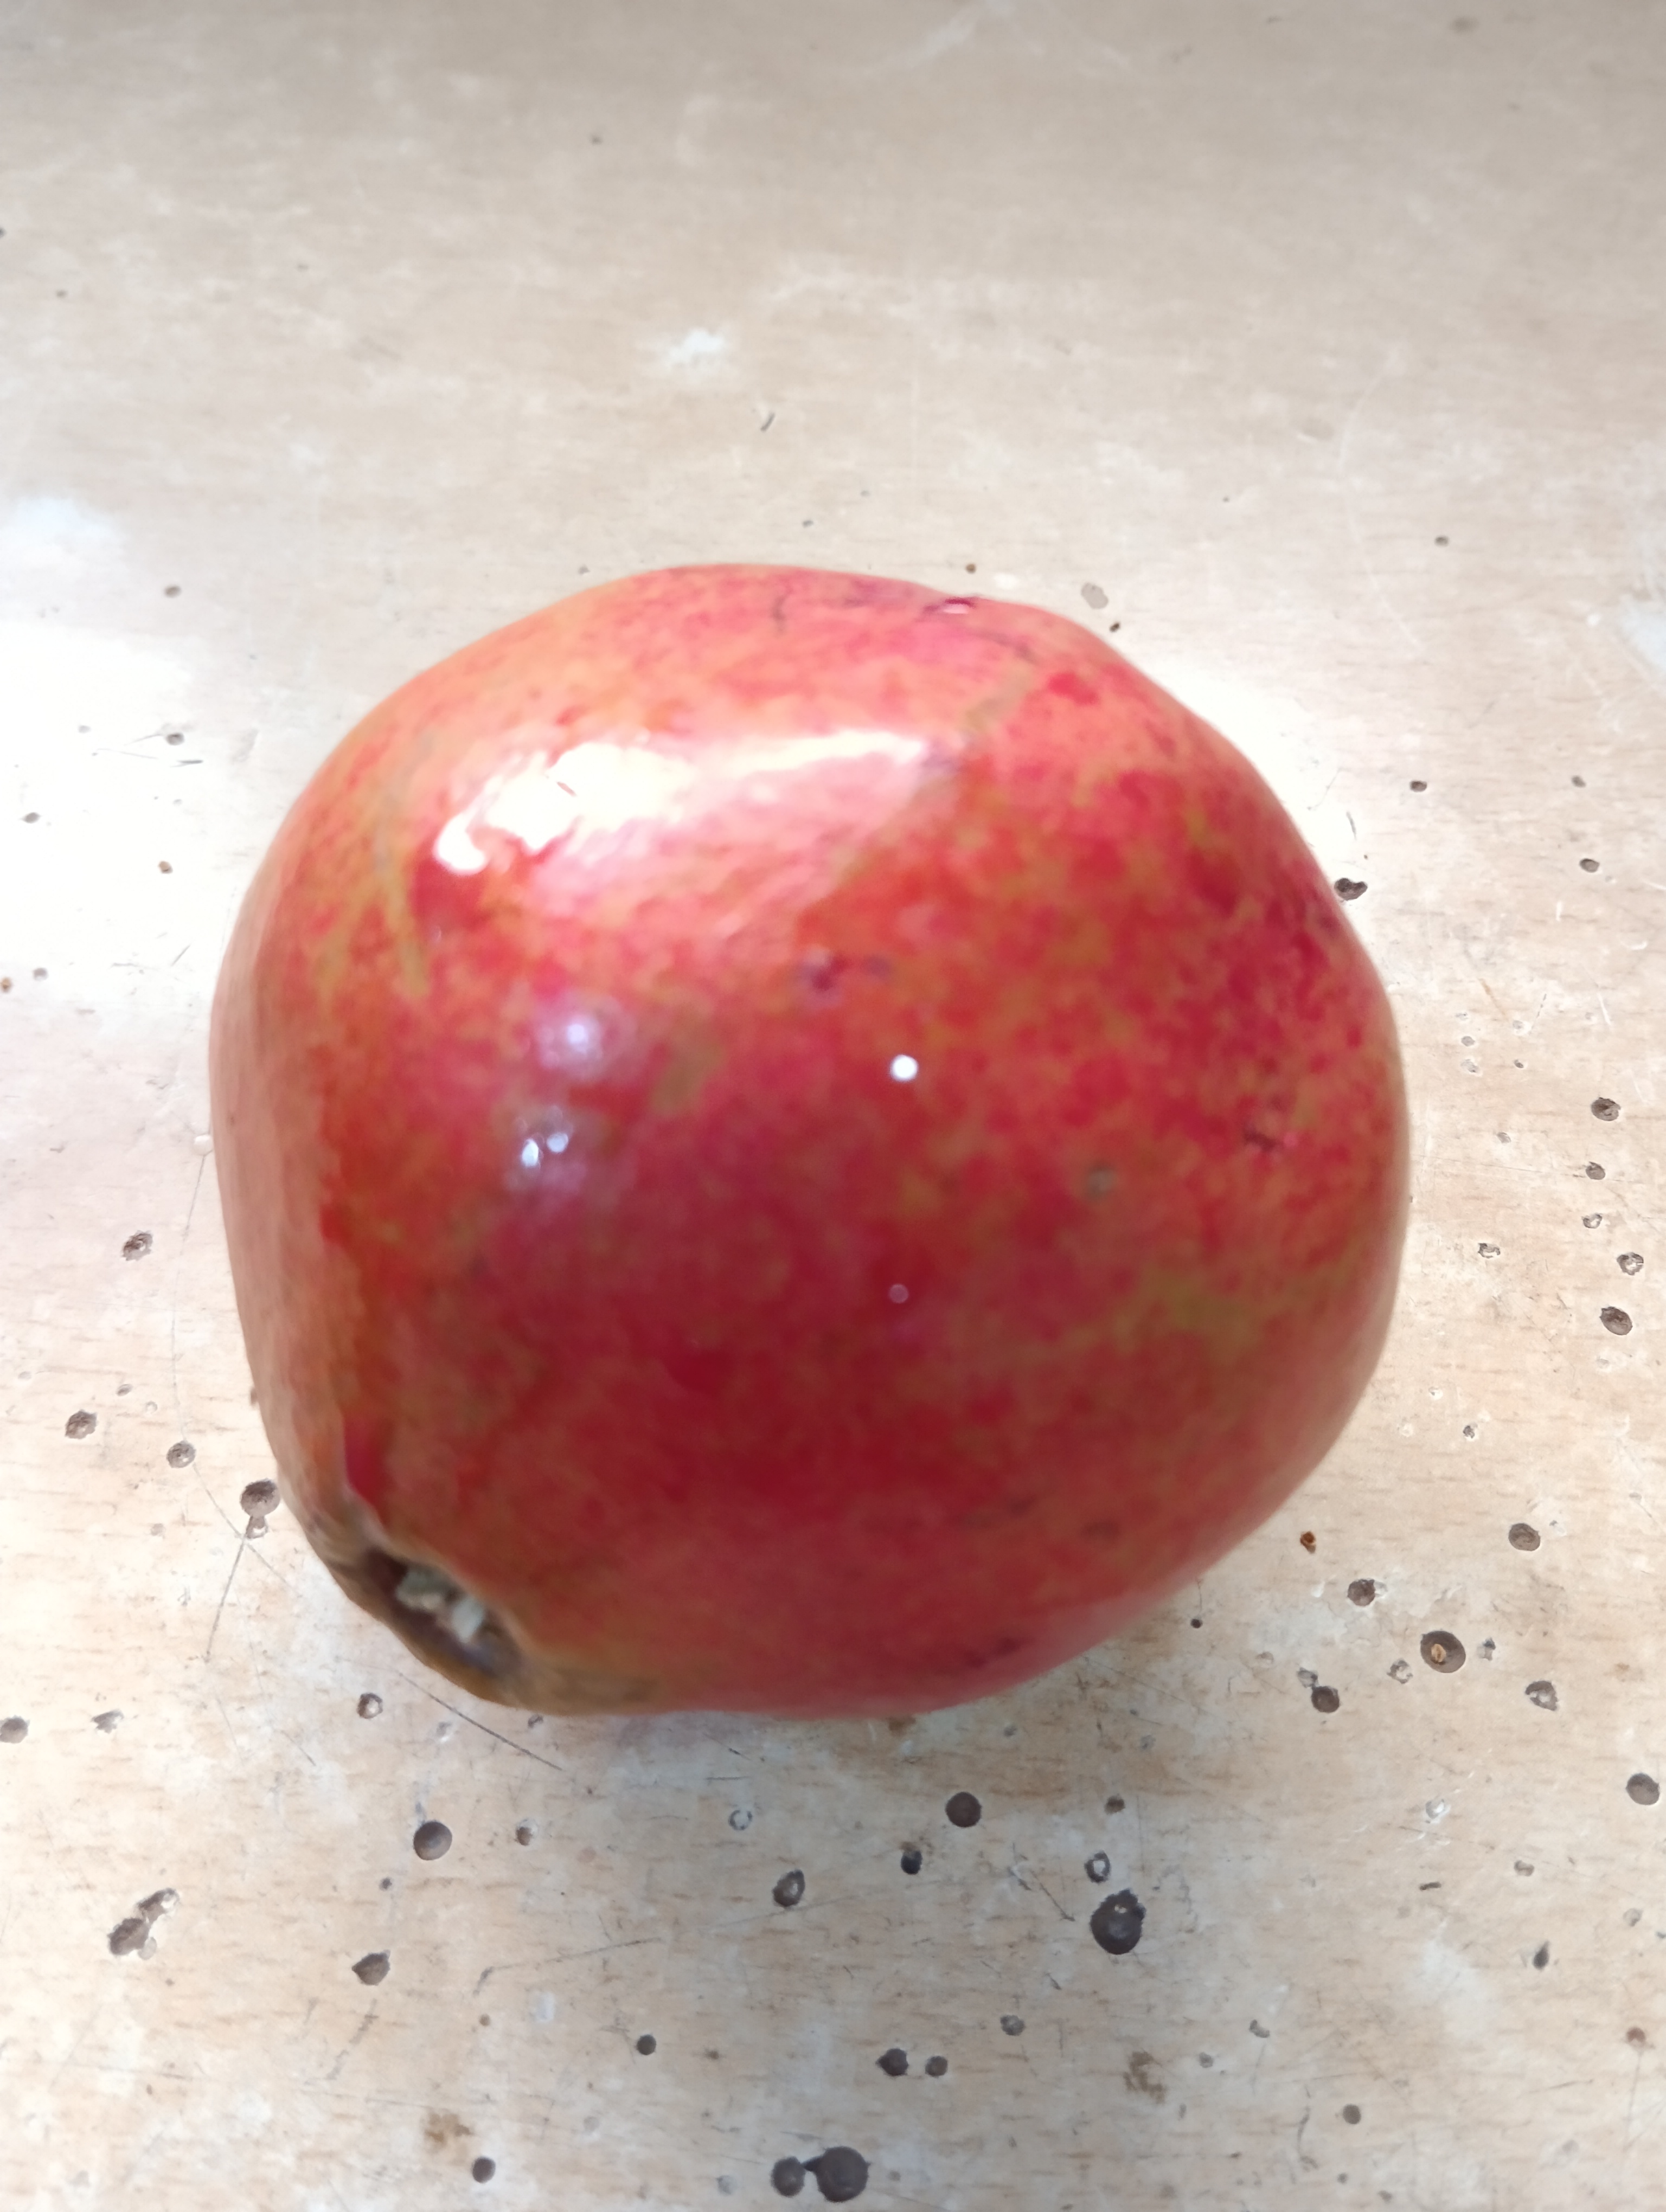
Label: Major Defect